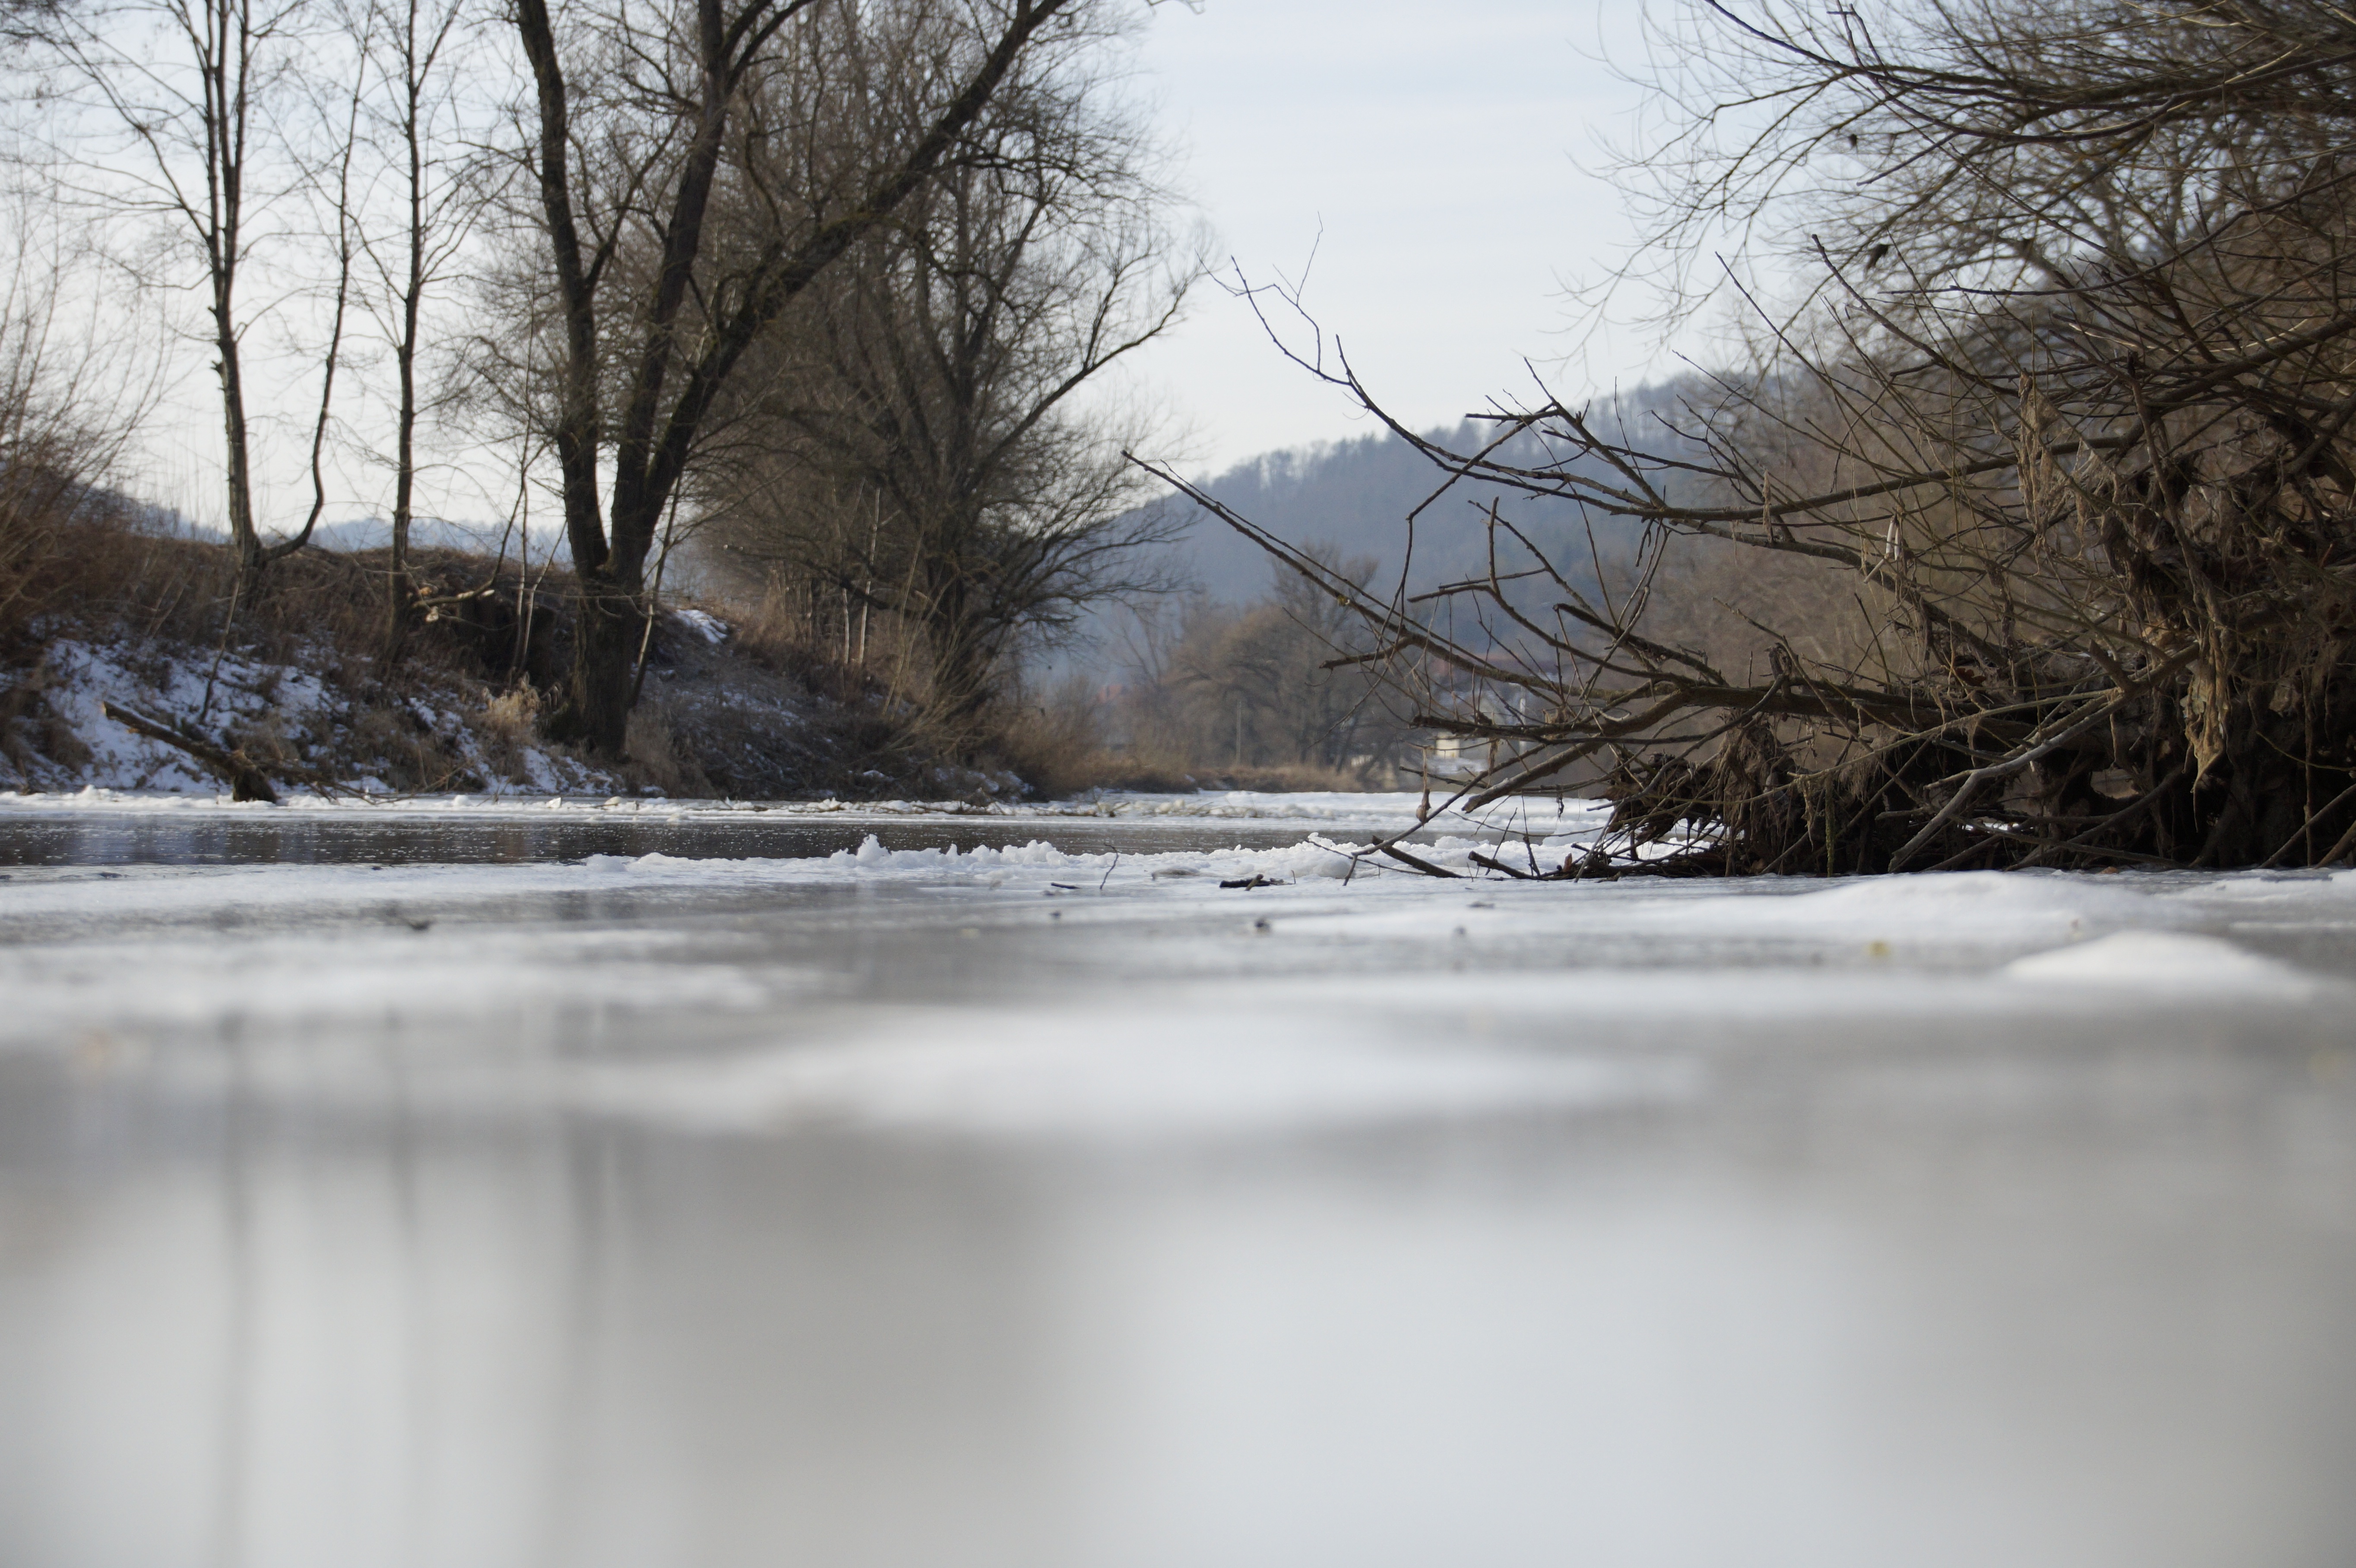
landscape, tree, water, nature, branch, snow, cold, winter, morning, lake, frost, river, ice, reflection, weather, frozen, season, frozen lake, mood, wintry, freezing, achernsee, atmospheric phenomenon, woody plant